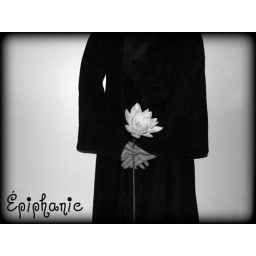
flowers in black